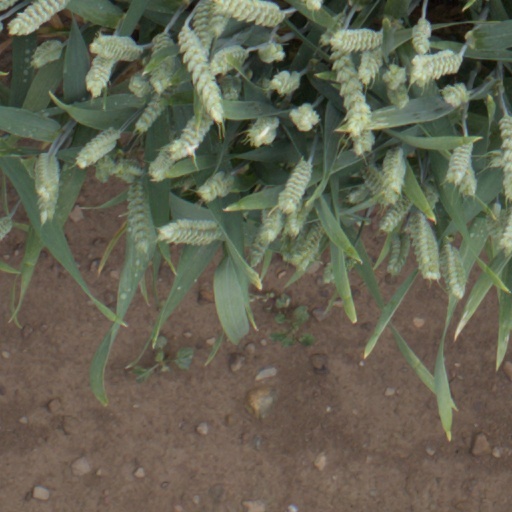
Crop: wheat